William Dove Paterson

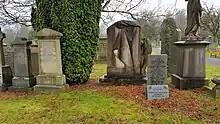
The unmarked grave of William Dove Paterson at Springbank Cemetery, Aberdeen

He is buried at Springbank Cemetery in plot 79. Despite the start of a campaign in the Bioscope, the trade newspaper, wherein one correspondent pledges a guinea to start a subscription to "raise a stone to his memory", there is no headstone on the grave site to mark his burial (see photo).